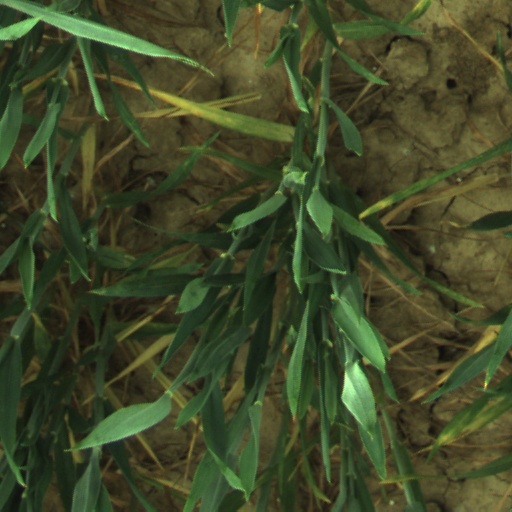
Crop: wheat